Curtis Stigers

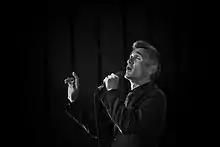
Curtis Stigers performs at the Wigan Jazz Festival in 2010.

Curtis Stigers (born October 18, 1965) is an American jazz singer. He achieved a number of hits in the early 1990s, most notably the international hit "I Wonder Why" (1991), which reached No. 5 in the UK and No. 9 in the US.